BBC

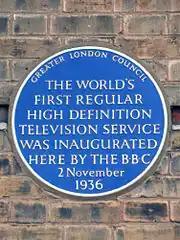
Blue plaque at Alexandra Palace, commemorating the launch of the world's first high-definition television service, BBC Television, in 1936

The BBC provided the world's first teletext service called Ceefax (near-homophonous with "See Facts") from 23 September 1974 until 23 October 2012 on the BBC1 analogue channel, then later on BBC2. It showed informational pages, such as news, sport, and the weather. From New Year's Eve, 1974, ITV's Oracle tried to compete with Ceefax. Oracle closed on New Year's Eve, 1992. During its lifetime, Ceefax attracted millions of viewers, right up until 2012, prior to the digital switchover in the United Kingdom. Since then, the BBC's Red Button Service has provided a digital information system that replaced Ceefax.